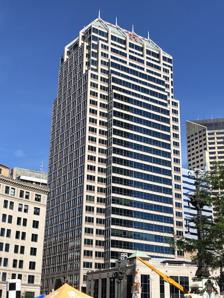
Building: Market Tower
Country: United States of America
Year built: 1988
High-rise office building in Indianapolis, Indiana, U.S. Market Tower Market Tower in 2022 General information Status Completed Type Office Location 10 W. Market St. Indianapolis , Indiana , U.S. Coordinates 39°46′8″N 86°9′34″W / 39.76889°N 86.15944°W / 39.76889; -86.15944 Topped-out April 9, 1988 ; 36 years ago ( 1988-04-09 ) Completed October 18, 1988 ; 36 years ago ( 1988-10-18 ) Cost US$ 92 million Owner Square Deal Capital Height 421 ft (128 m) Technical details Floor count 32 Floor area 569,949 sq ft (52,950.0 m 2 ) Design and construction Architecture firm Lohan Associates, Inc. Developer Mansur Development Corporation Main contractor Huber, Hunt & Nichols, Inc. Website www .market-tower .com Market Tower is a high-rise office building located at the northeast corner of Illinois and Market streets in Indianapolis , Indiana , United States. At the time of its completion in 1988, Market Tower was the largest privately financed speculative office project developed in the city. It is the fourth-tallest building in Indianapolis and the fifth-tallest building in Indiana . Market Tower is the second-tallest reinforced concrete building in the state, after the Indiana Michigan Power Center in Fort Wayne, Indiana . History Market Tower was topped-out on April 9, 1988. At the time of the building's dedication on October 18, 1988, it was 60% pre-leased. In 1991, the Indiana Department of Natural Resources installed a nest box atop Market Tower as part of a statewide species reintroduction program for peregrine falcons . The nest box is located on the southeast corner of the tower's 31st floor. Since the first pair took roost in 1995, peregrine falcons have continuously occupied the site as recently as 2021. In May 2014, the building's owner, HDG Mansur, was ordered to sell the property after defaulting on loans worth US$60 million. Zeller Realty Group purchased Market Tower for US$52.7 million in October 2014. Over the ensuing years, Zeller completed US$7 million in renovations then sold the building to Square Deal Capital in 2017. According to the Indianapolis Business Journal , building amenities include a cafe, a conference center, a fitness center, and a restaurant. In 2022, the tower was 85% occupied, with tenants including multinational law firm Dentons and the United States Attorney 's office for the United States District Court for the Southern District of Indiana . Design The building's façade appears much like a grid, clad in red and gray granite and metal mullions framing tinted windows. A series of setbacks gives way to a buttressed, copper roof topped with eight spires. Beginning on the second floor of its eastern façade, the tower's floorplate cantilevers over an alleyway. The building contains a three-level underground parking garage and a three-story atrium fronting W. Market St. Market Tower's postmodern design borrows architectural elements found in neighboring landmarks. Cornelius Alig, president of Mansur Development Corporation in 1988, noted that the company "made it our priority" that the tower's design complement existing architecture near Monument Circle . Steve Mannheimer, architecture critic writing for The Indianapolis Star , remarked on the influences: "The step-backs echo the Circle Tower. The bays pay some homage to the Columbia Club , as does the copper roof, which also harkens to the City Market . The double-height main entrance on Market Street is a reminder of the Guaranty Building. (...) Market Tower is enriched by a set of historical motifs that make it — despite its restrained and hence almost ' international ' stylistic rendering — an Indianapolis building much more than other Downtown skyscrapers." See also List of tallest buildings in Indianapolis List of tallest buildings in Indiana Notes